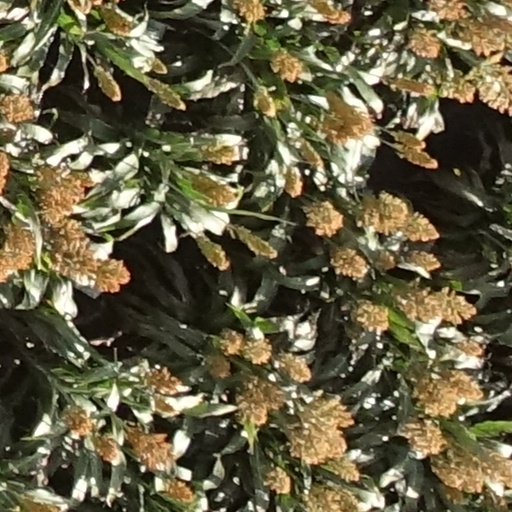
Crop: sorghum